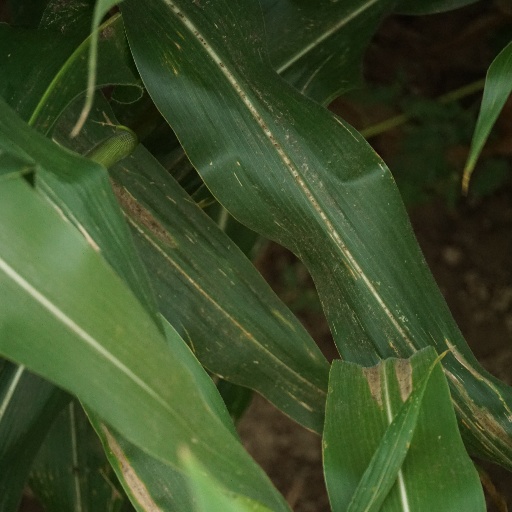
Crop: maize; corn